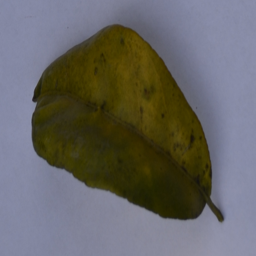
Plant part: leaf
Disease: greening